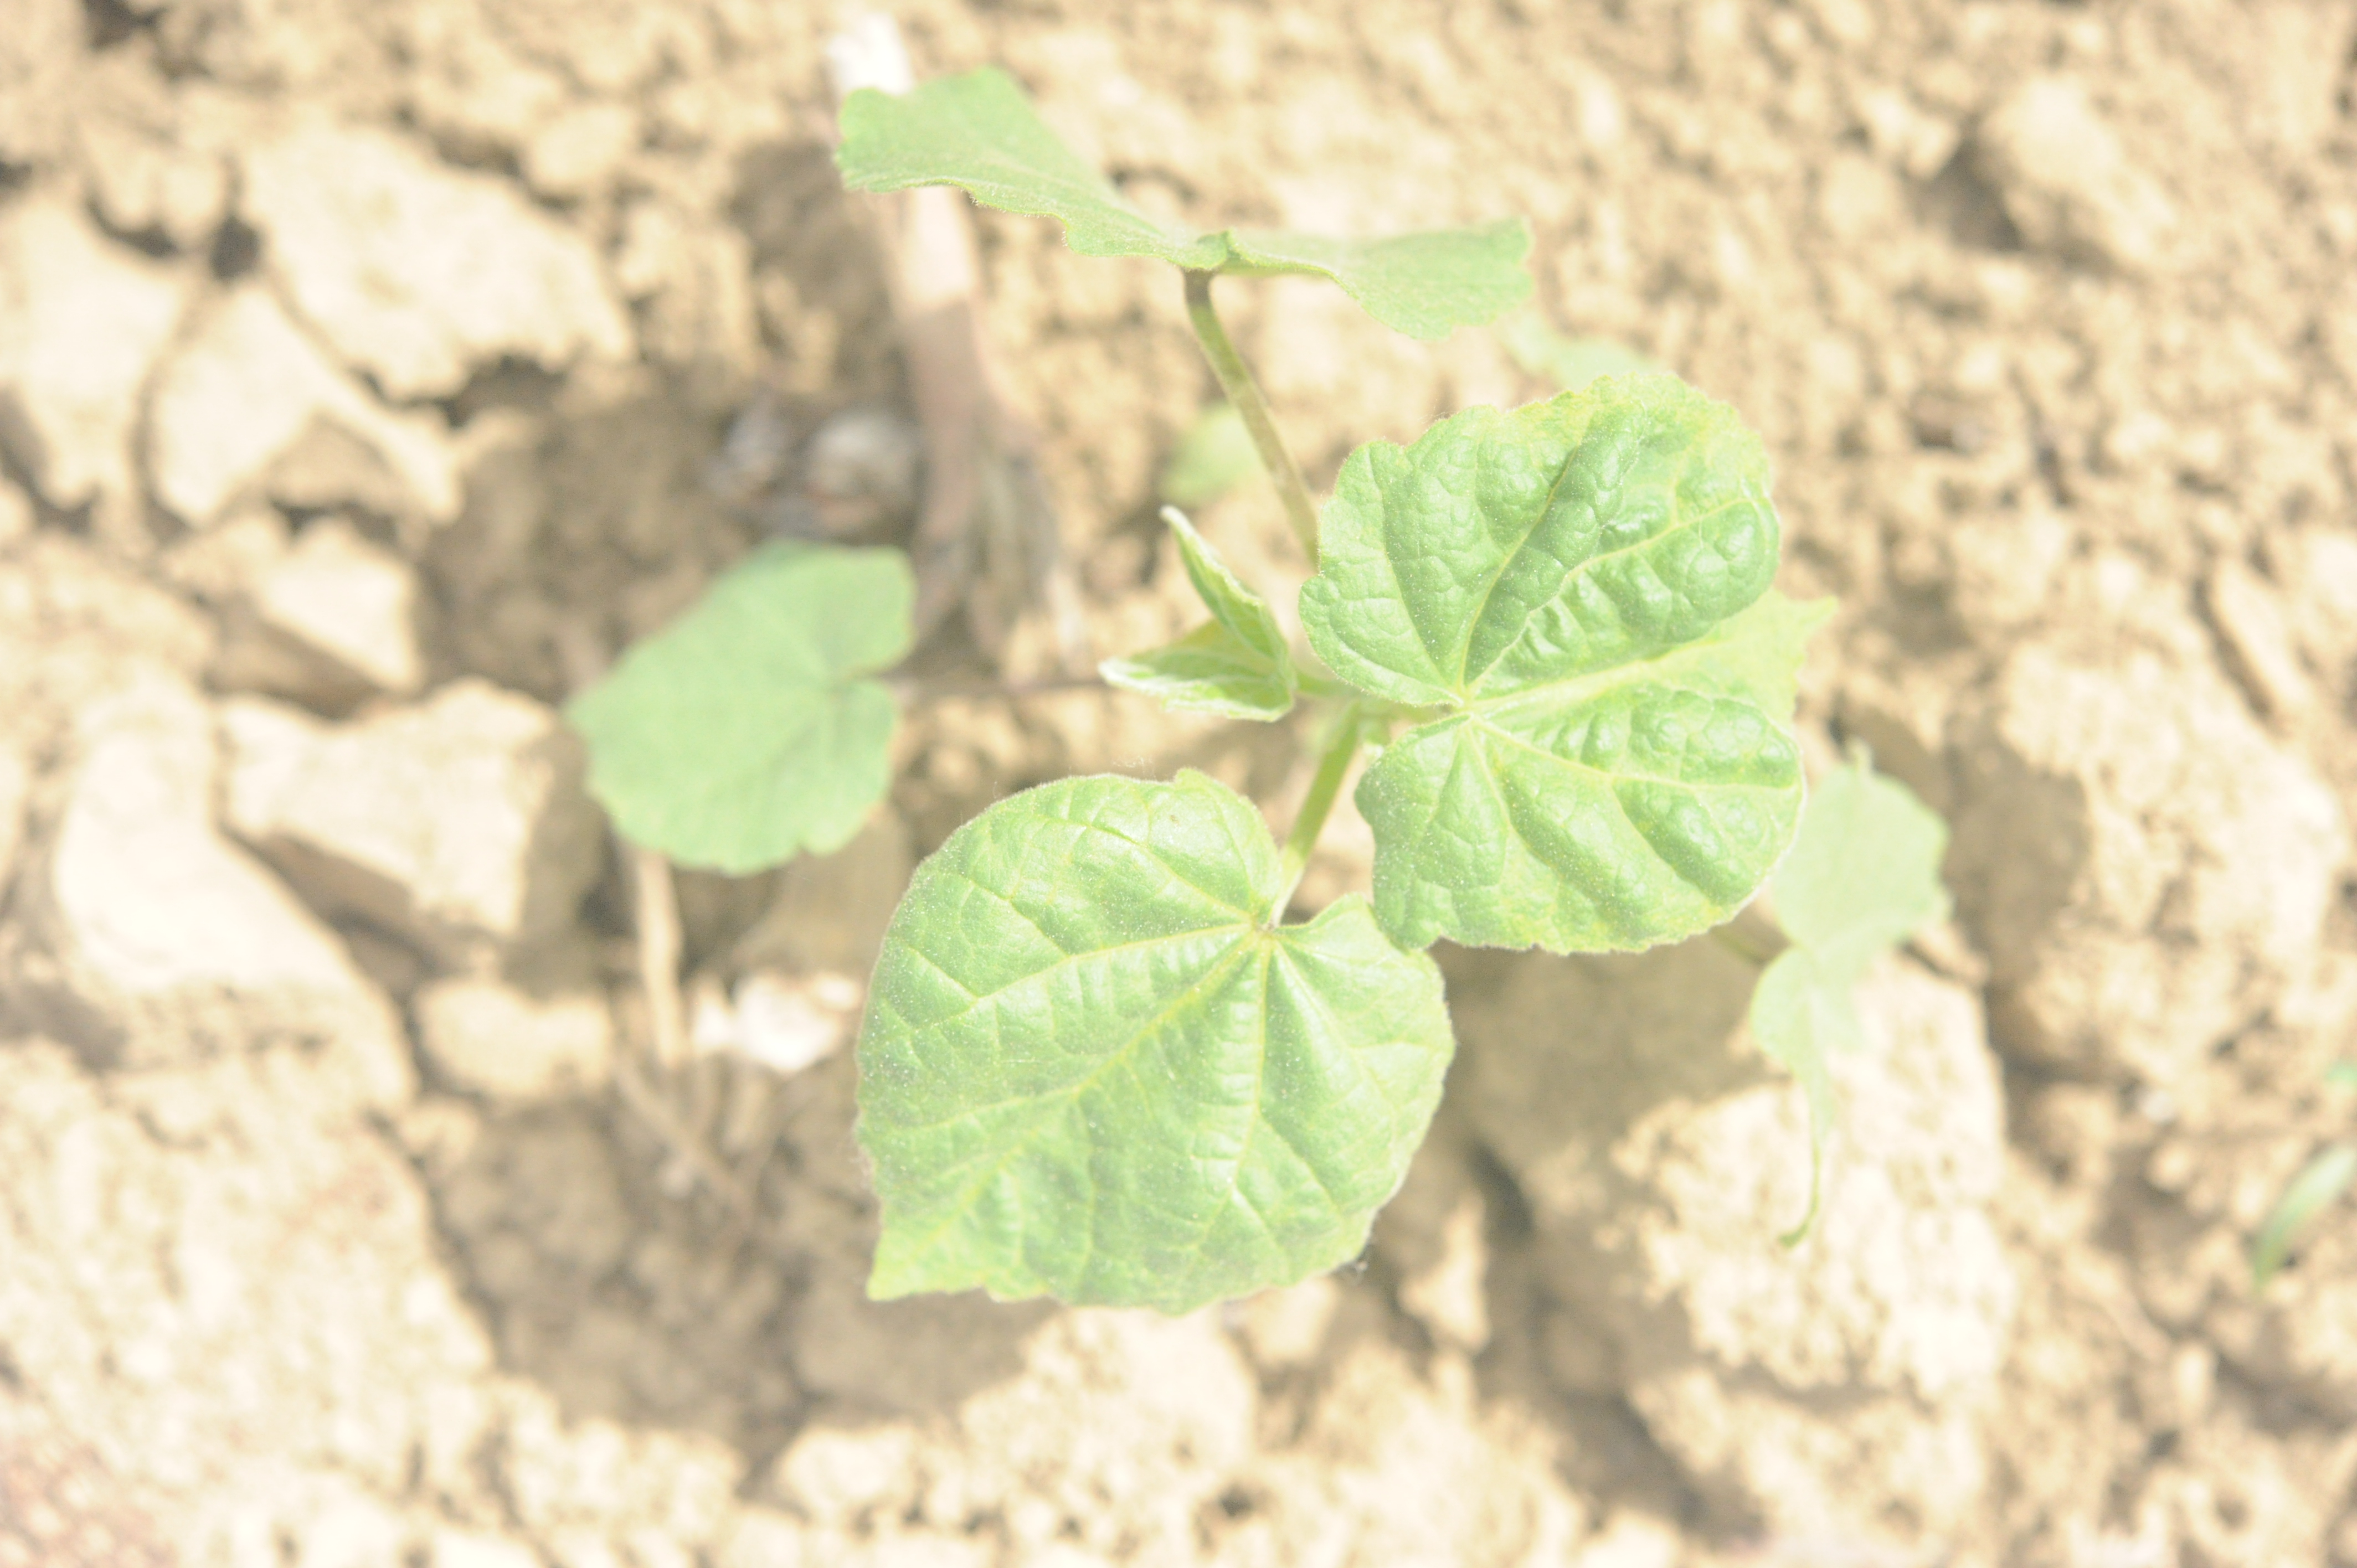
Label: velvet_leaf